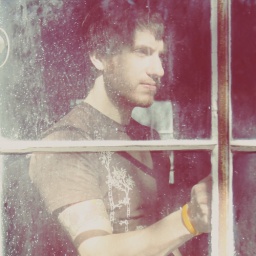
this is a huge old pane crank window that is in james old bedroom at his parents, i love it.